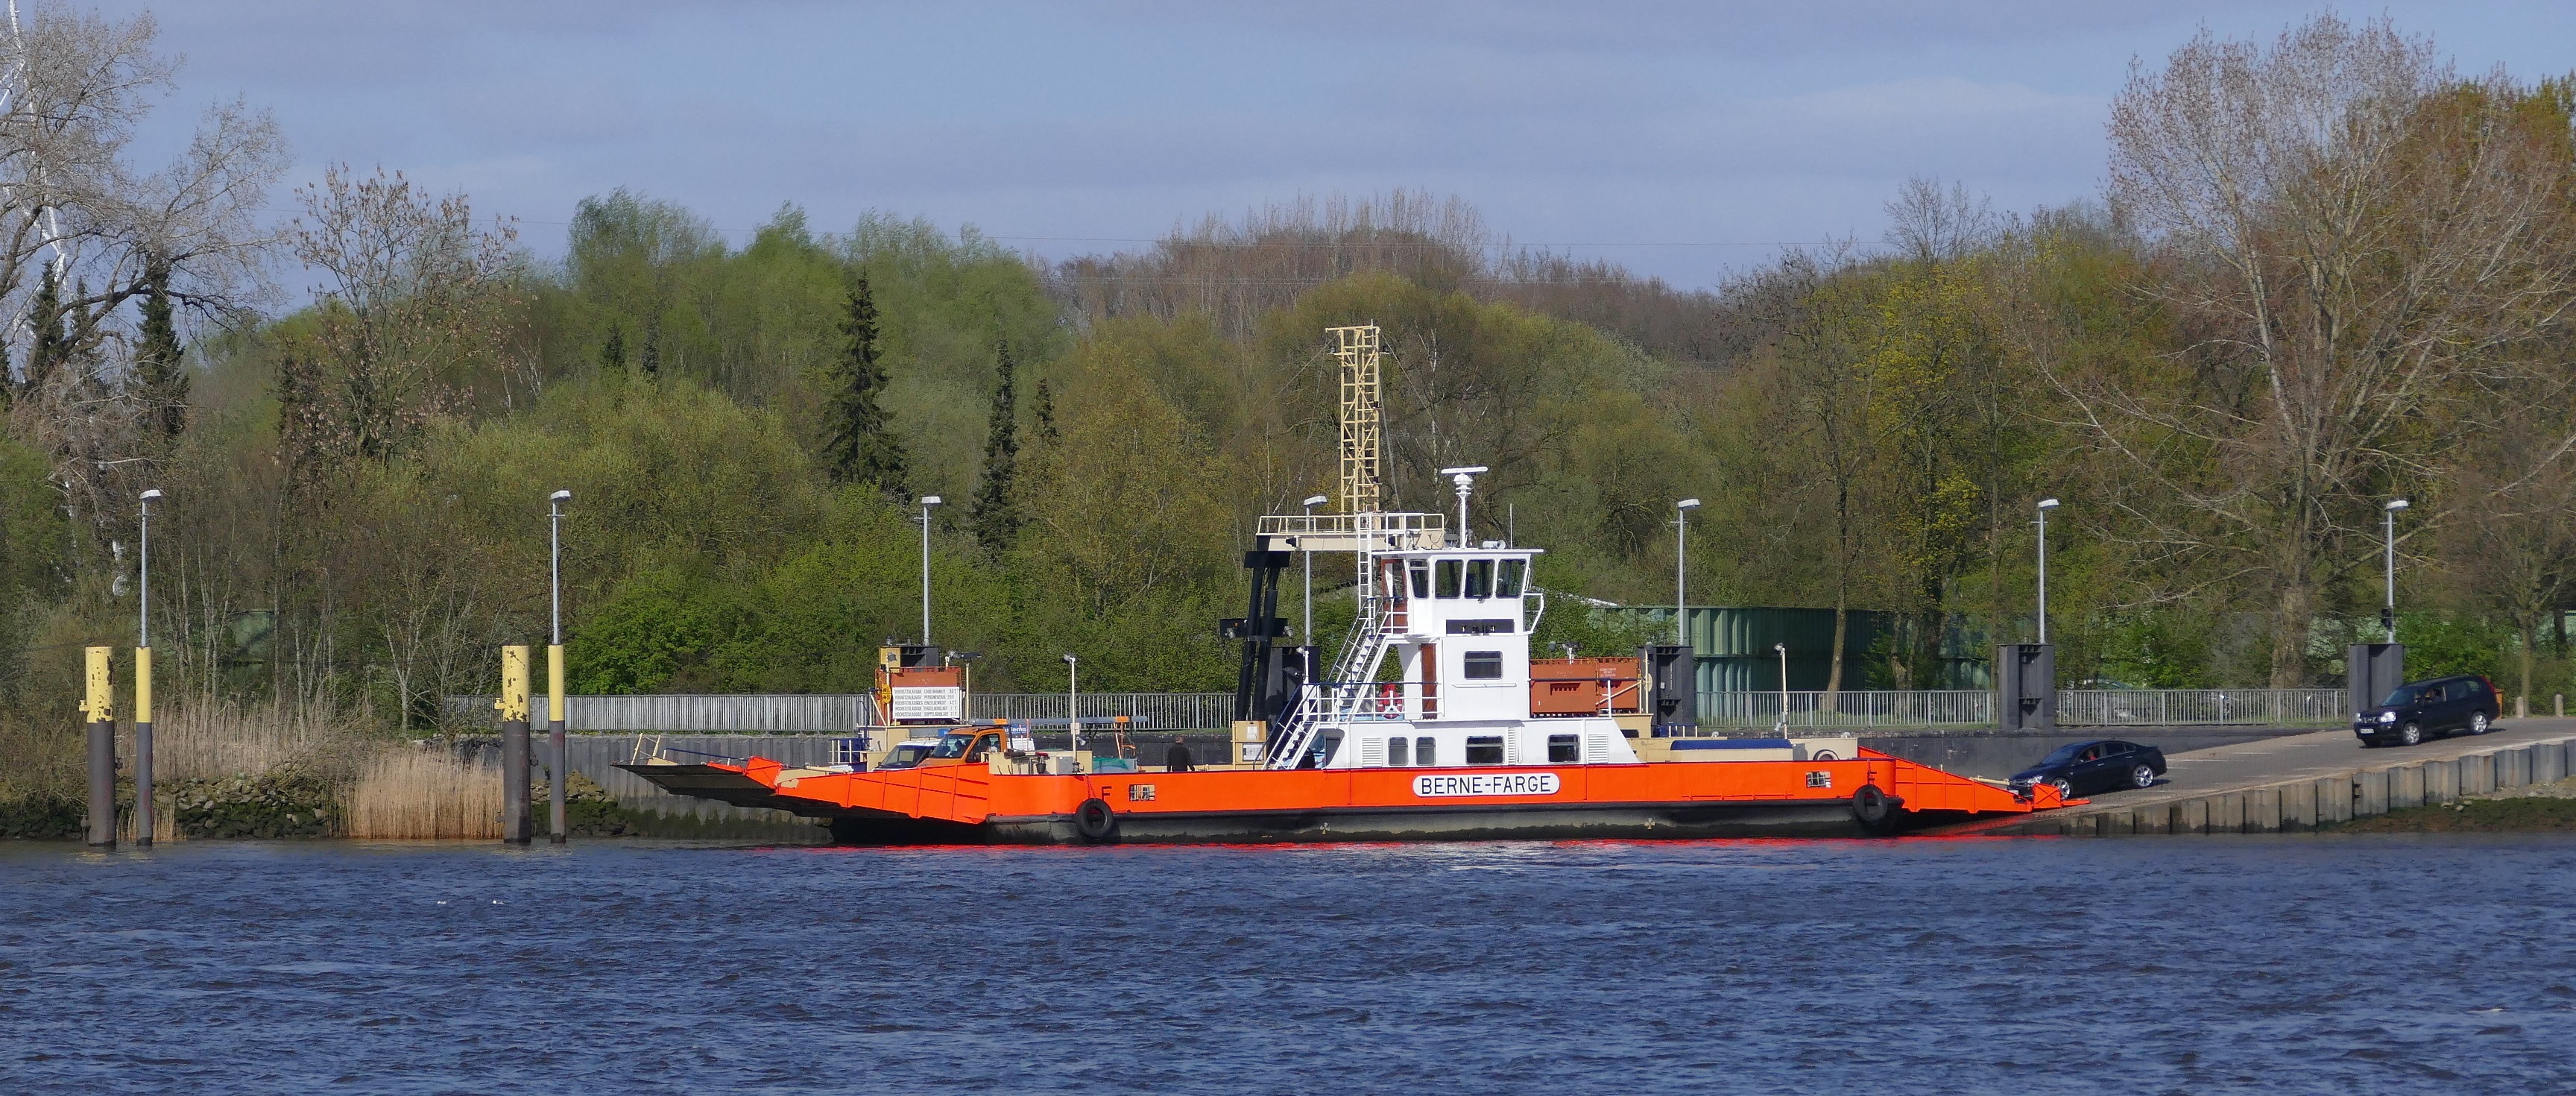
water, boat, crossing, ship, transport, vehicle, cargo ship, waterway, ferry, channel, tugboat, watercraft, fishing vessel, car ferry, berne, shuttle service